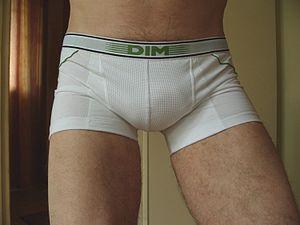
boxer homme
Le boxer ou boxer short est un type de sous-vêtement qui, s'il peut être porté par les femmes, est principalement masculin. Il n’est pas à confondre avec le shorty, exclusivement porté par les femmes.
Dim est une entreprise française du secteur de l'industrie textile basée à Rueil-Malmaison. Fondée en 1953, c'est un acteur majeur en France dans le domaine de la lingerie et des sous-vêtements, elle commercialise notamment de la lingerie féminine, des sous-vêtements masculins, des produits chaussants, des maillots de bain et des vêtements de nuit pour enfant.